Ontario Lottery and Gaming Corporation

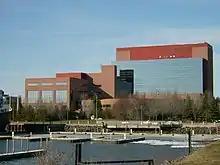
OLG headquarters in Sault Ste. Marie

Ontario Lottery and Gaming Corporation, known for corporate branding purposes simply as OLG since 2006, is a Crown corporation owned by the Government of Ontario, Canada.